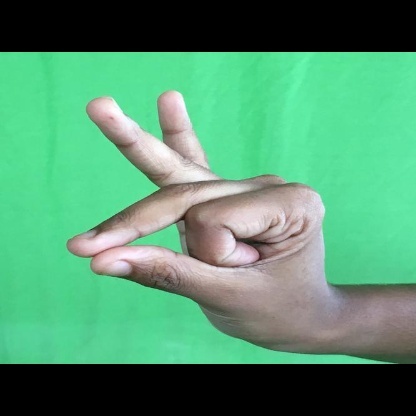
Mudra: Bramaram